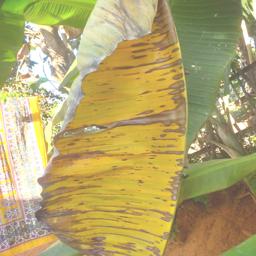
Label: MALBHOG LEAF